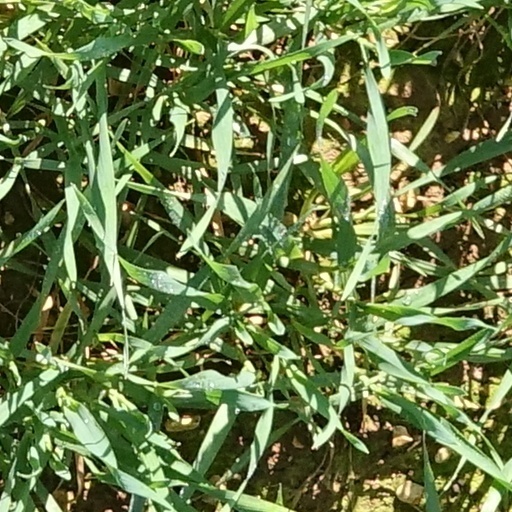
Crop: wheat